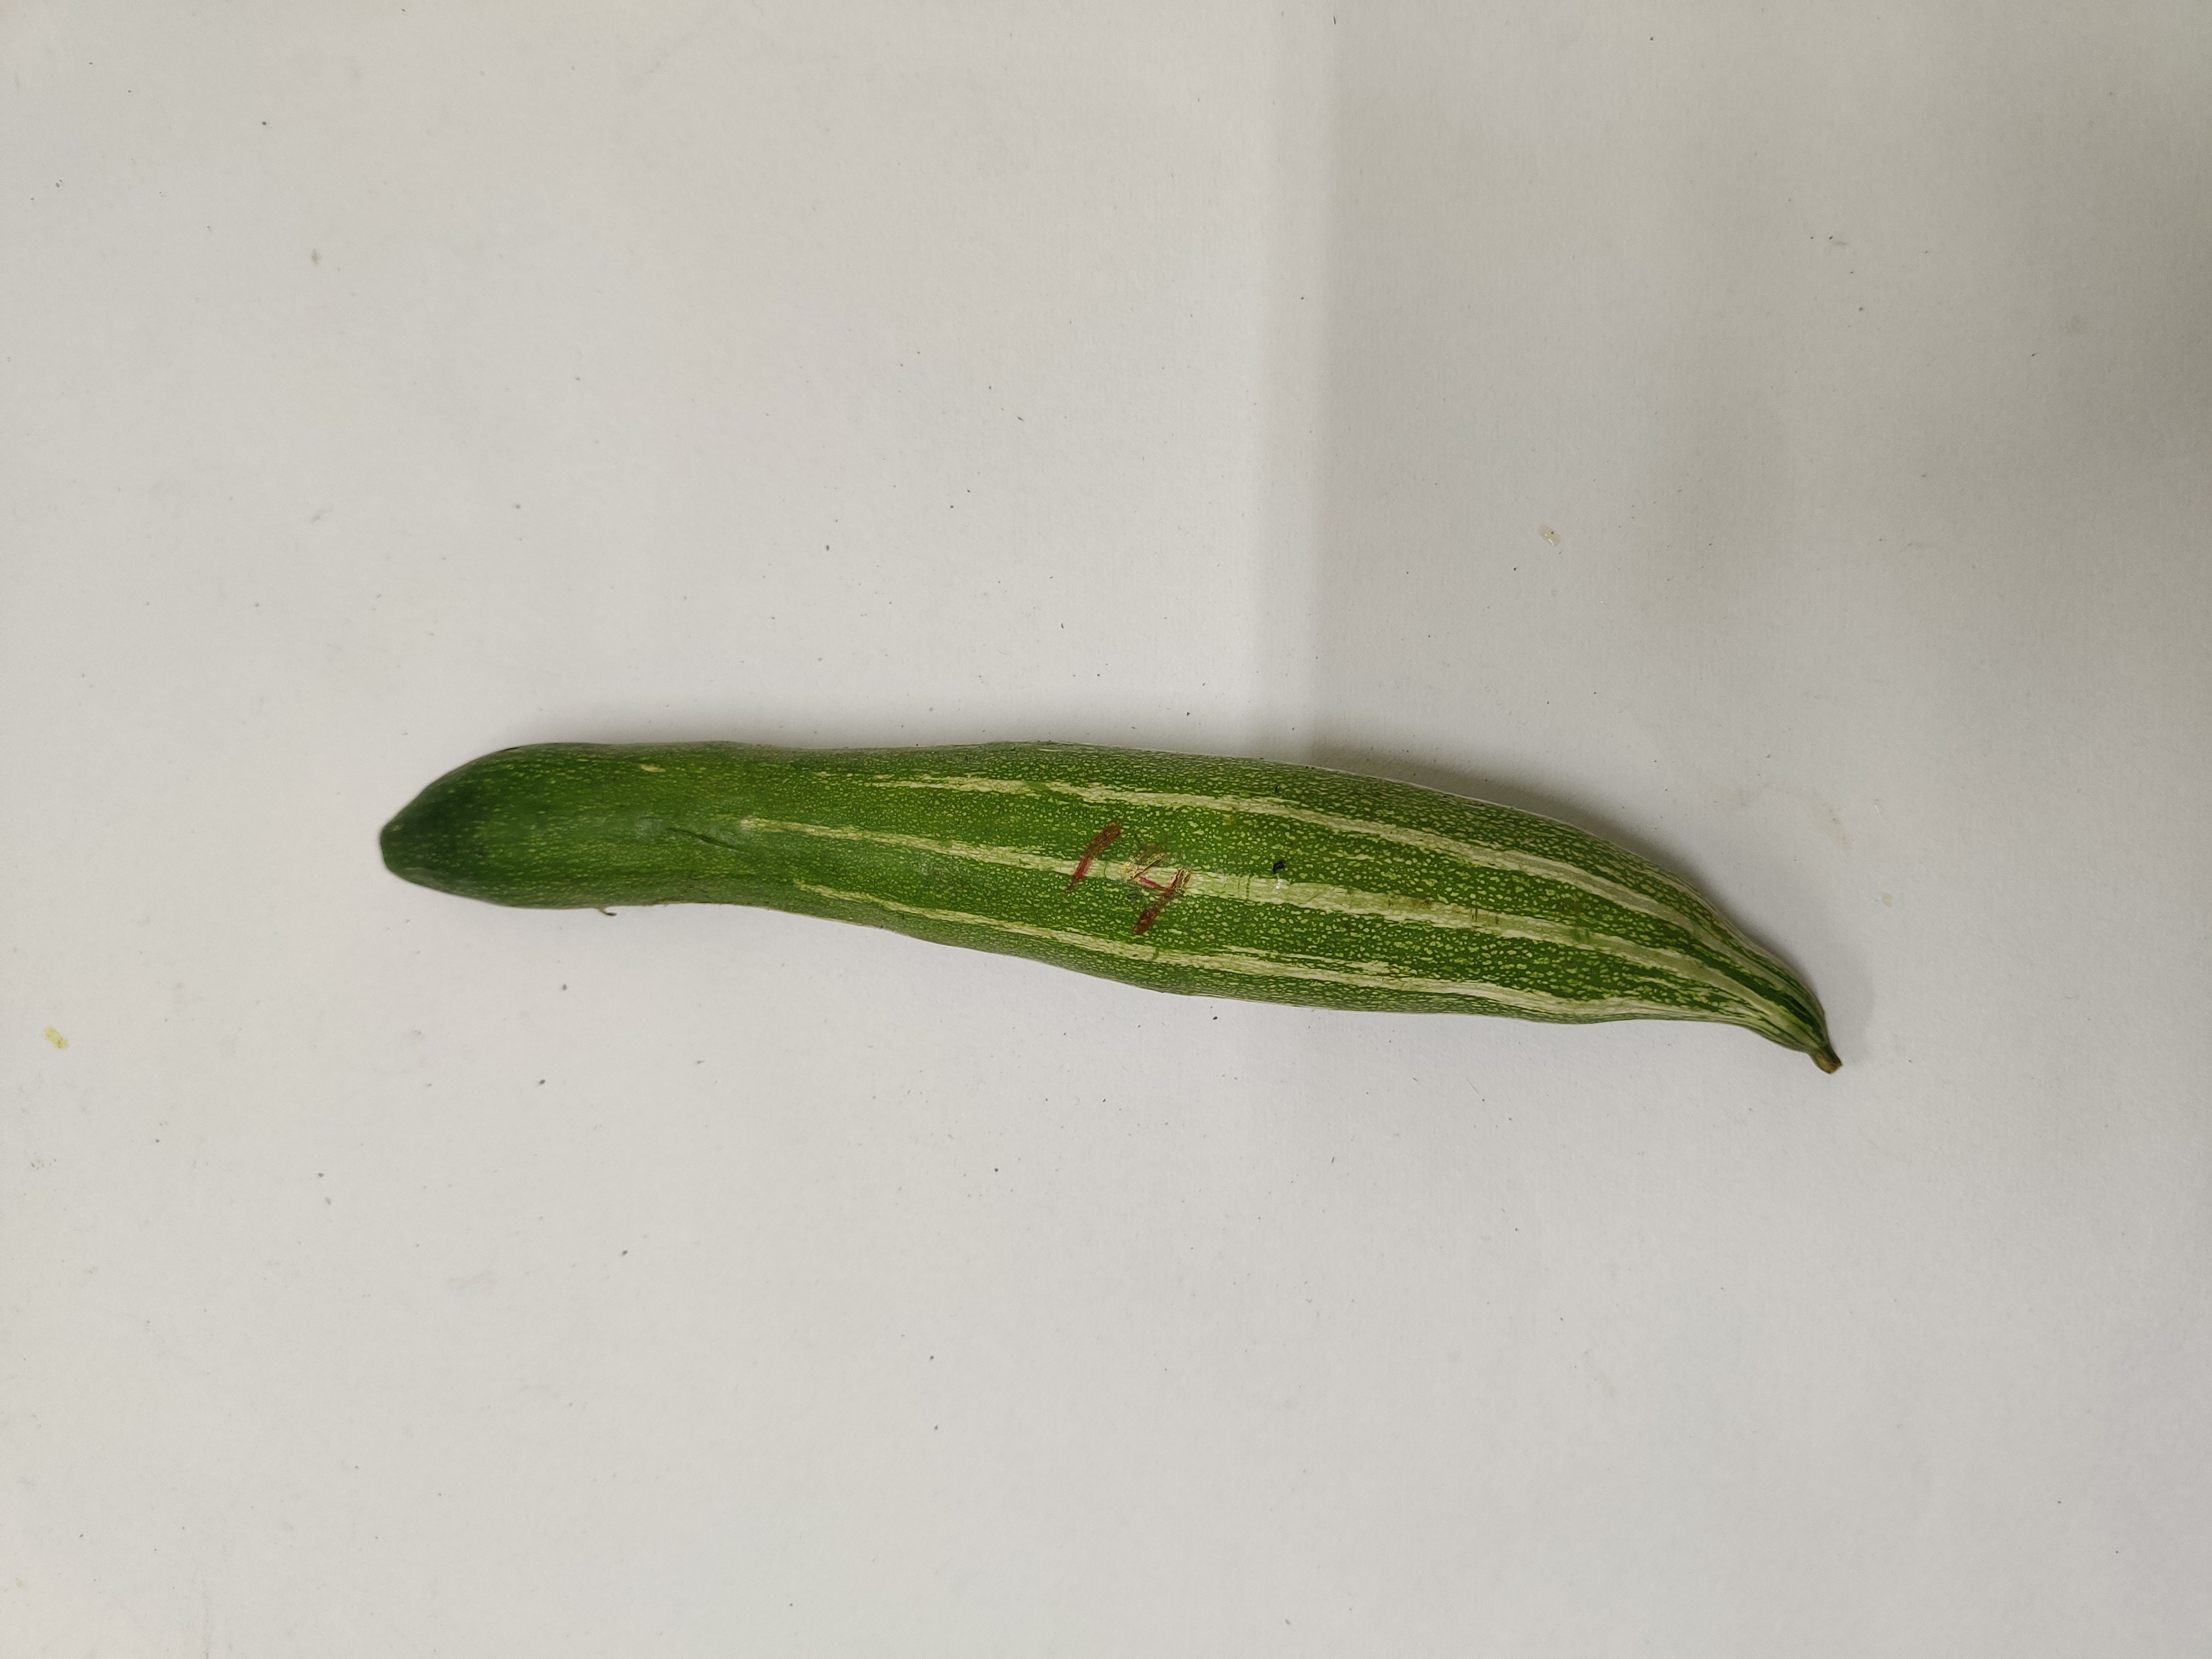
Crop: Snake Gourd
Condition: Fresh